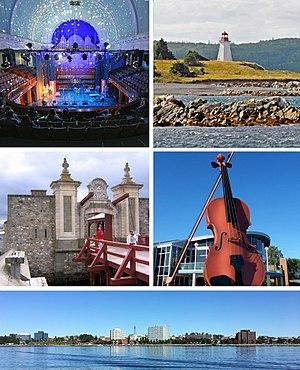
La municipalité régionale du Cap-Breton est une municipalité de la Nouvelle-Écosse, au Canada, situé à l'est de l'île du Cap-Breton. Elle a été constituée en août 1995, intégrant la cité de Sydney, les villes de Dominion, Glace Bay, Louisbourg, New Waterford, North Sydney, Sydney Mines et la municipalité du comté de Cap-Breton qui ont alors cessé d'exister en tant qu'entités autonomes.